Russian world

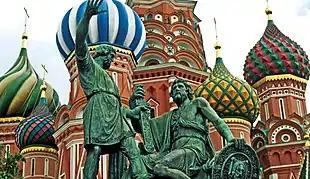
"Russian World" by O. Kuzmina (CGI, 2015). It depicts Saint Basil's Cathedral of Moscow behind the monument to Minin and Pozharsky.

The "Russian world" is a concept and a political doctrine usually defined as the sphere of military, political and cultural influence of Russia. It is a vague term, mostly used to refer to communities with a historical, cultural, or spiritual tie to Russia. This can include all ethnic Russians and Russian speakers in neighboring states, as well as those who belong to the Russian Orthodox Church. The concept of the "Russian world" is linked to Russian neo-imperialism. President Vladimir Putin established the government-funded Russkiy Mir Foundation to foster the idea of the "Russian world" abroad. The concept is sometimes also called the Pax Russica, as a counterweight to the "Pax Americana" after WWII.